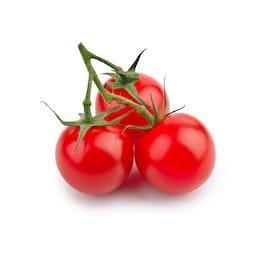
Label: tomato